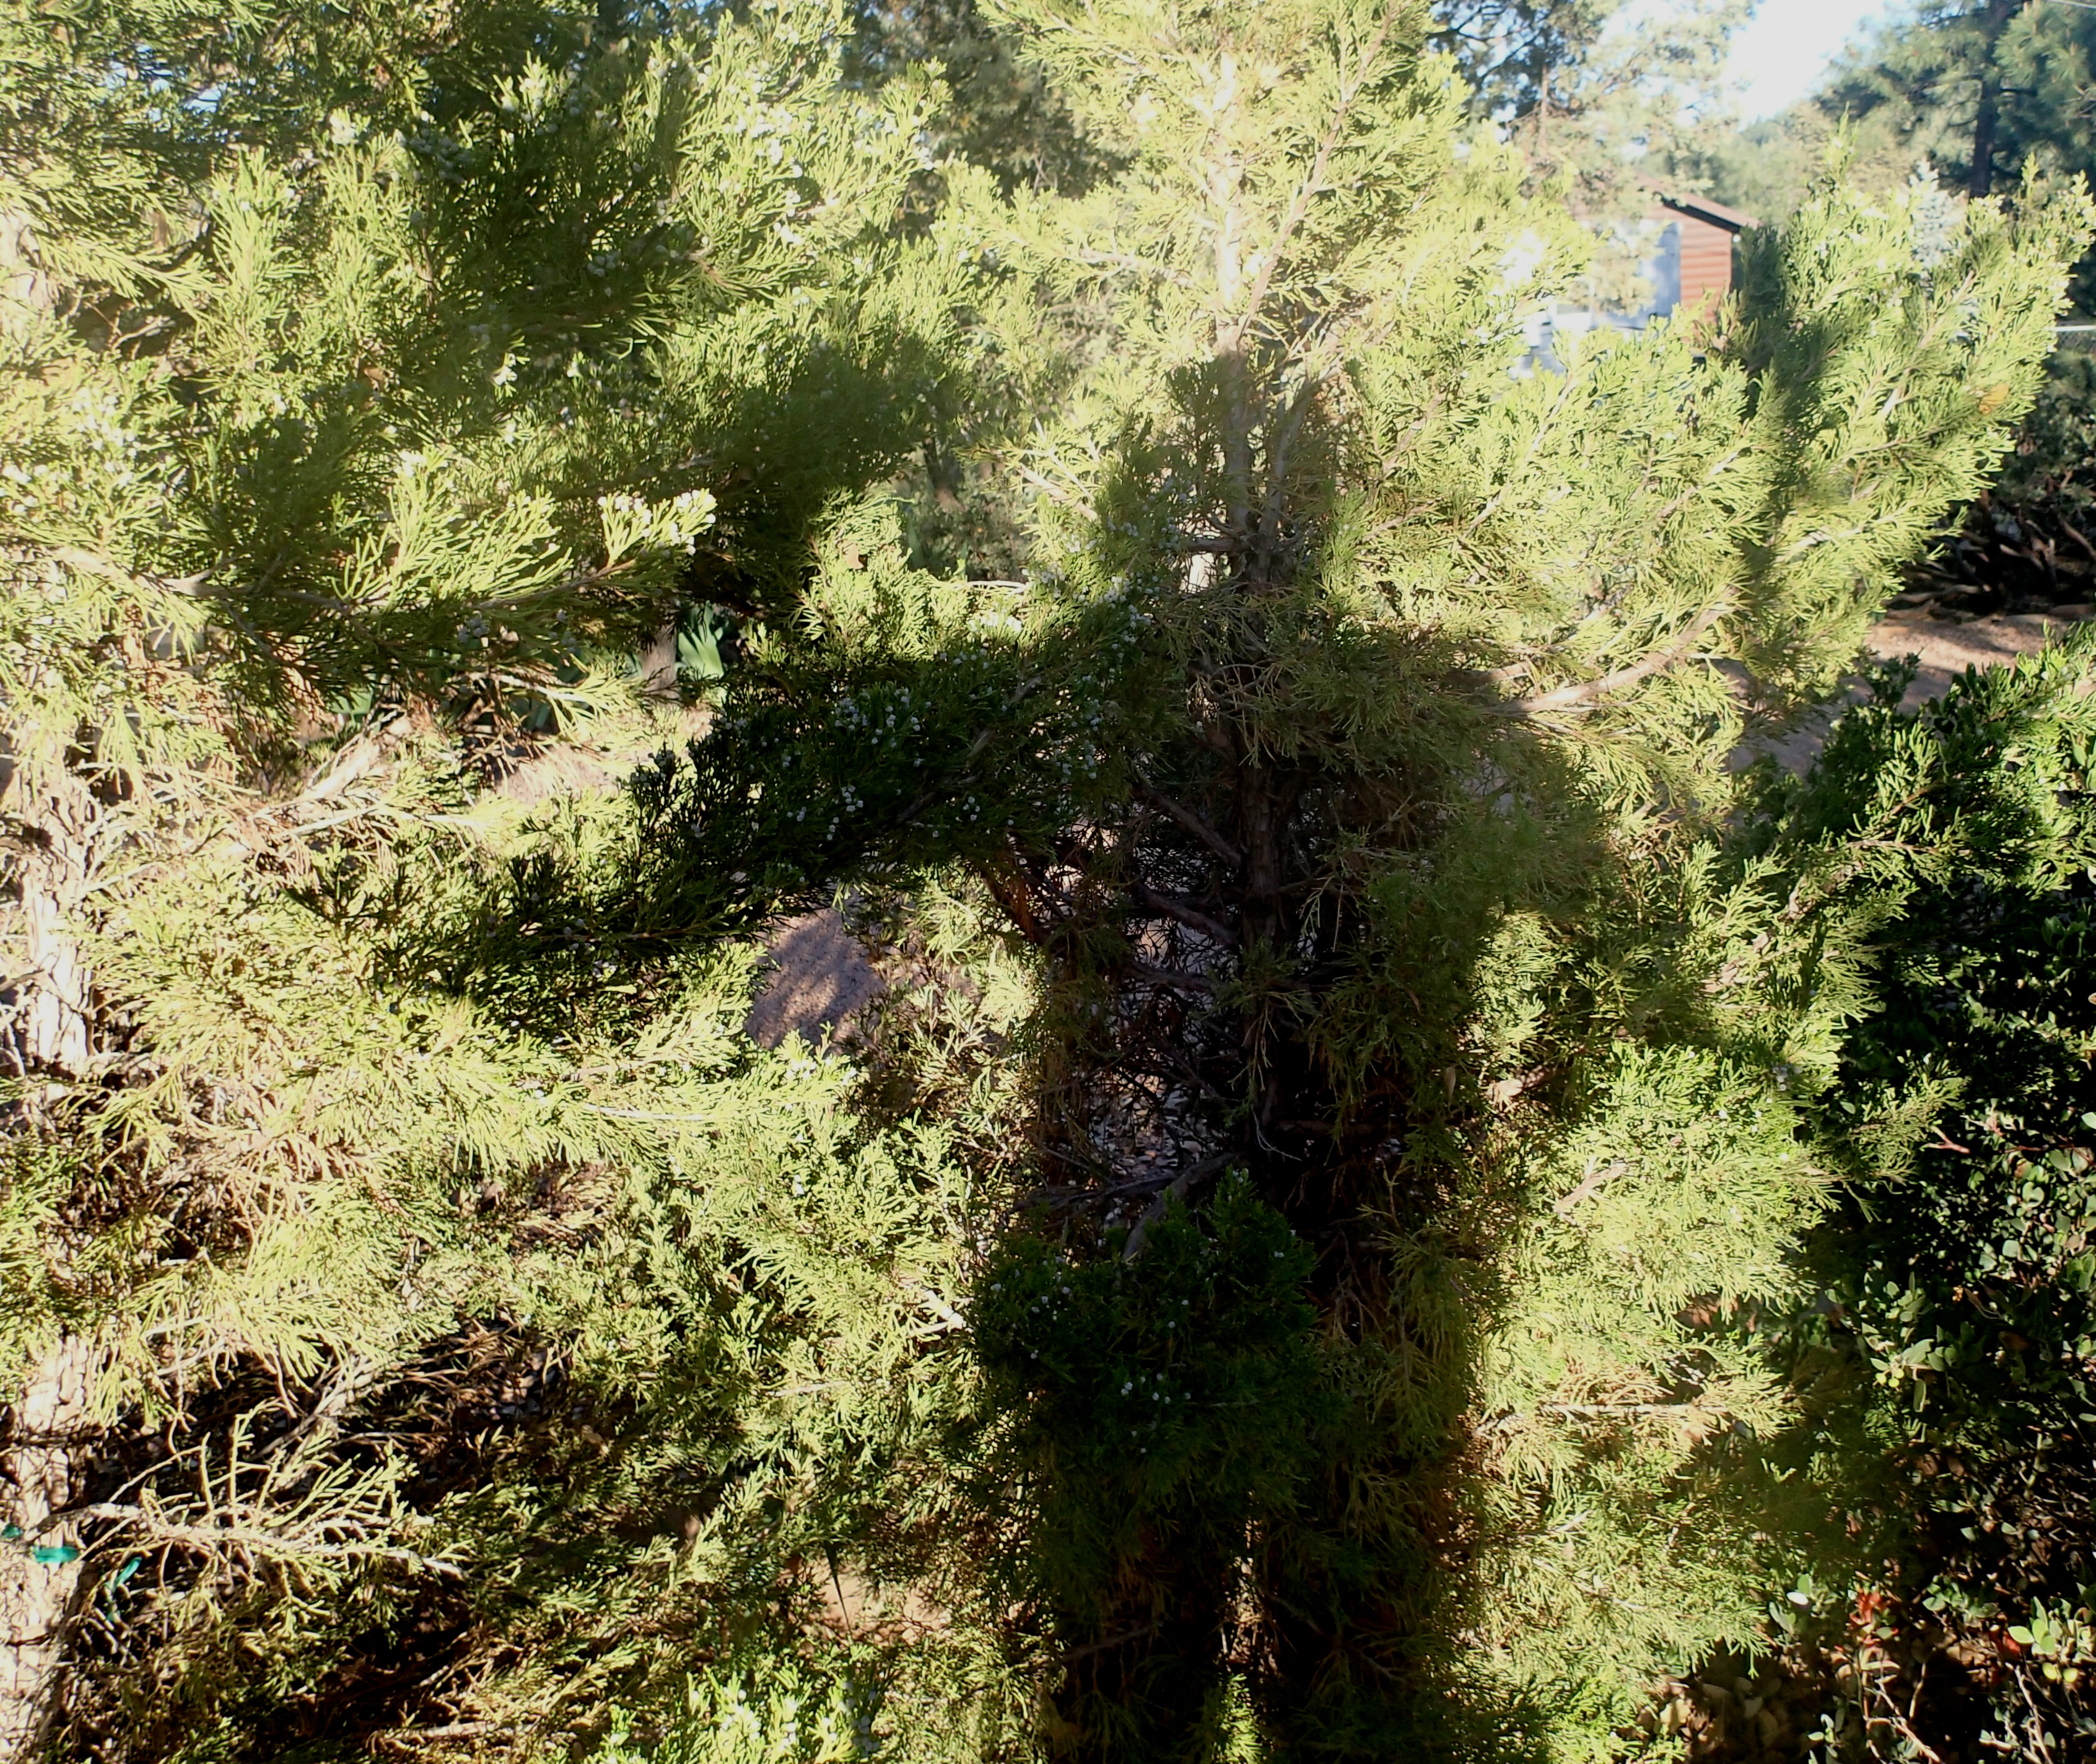
tree, forest, wilderness, plant, trail, flower, jungle, terrain, flora, vegetation, shrub, rainforest, woodland, habitat, ecosystem, biome, natural environment, woody plant